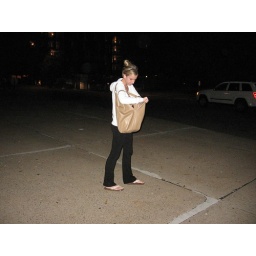
As Meghann leaves the mall, she looks in her bag for her car keys.